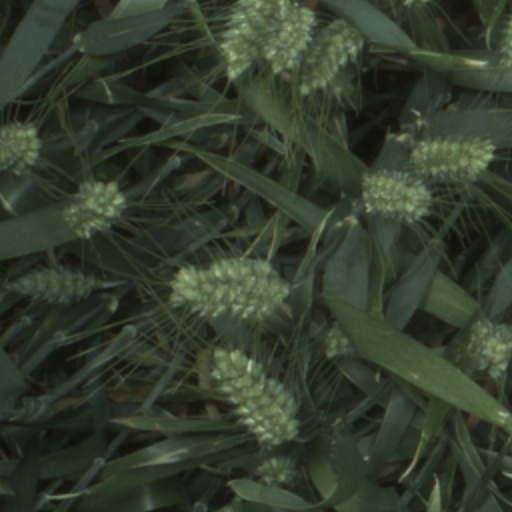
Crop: wheat